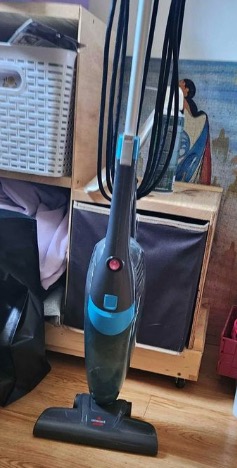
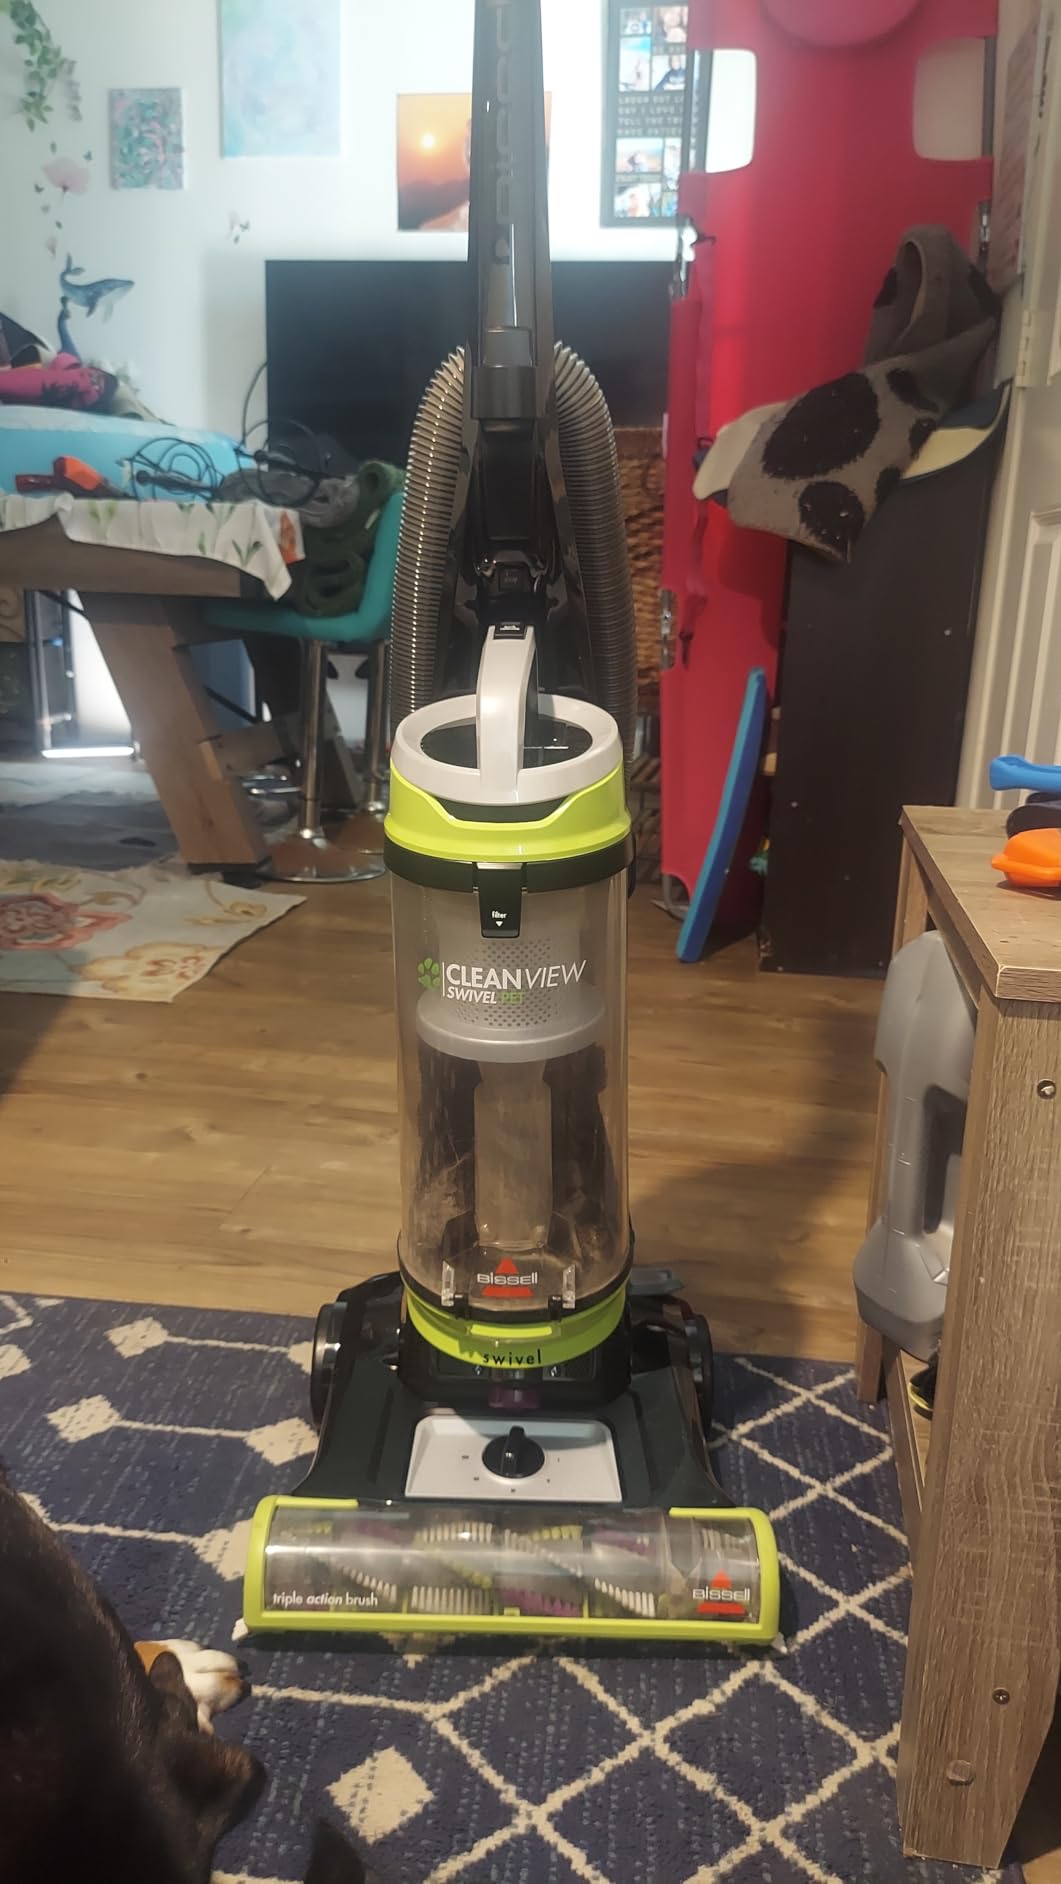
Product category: items_vacuum
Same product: no